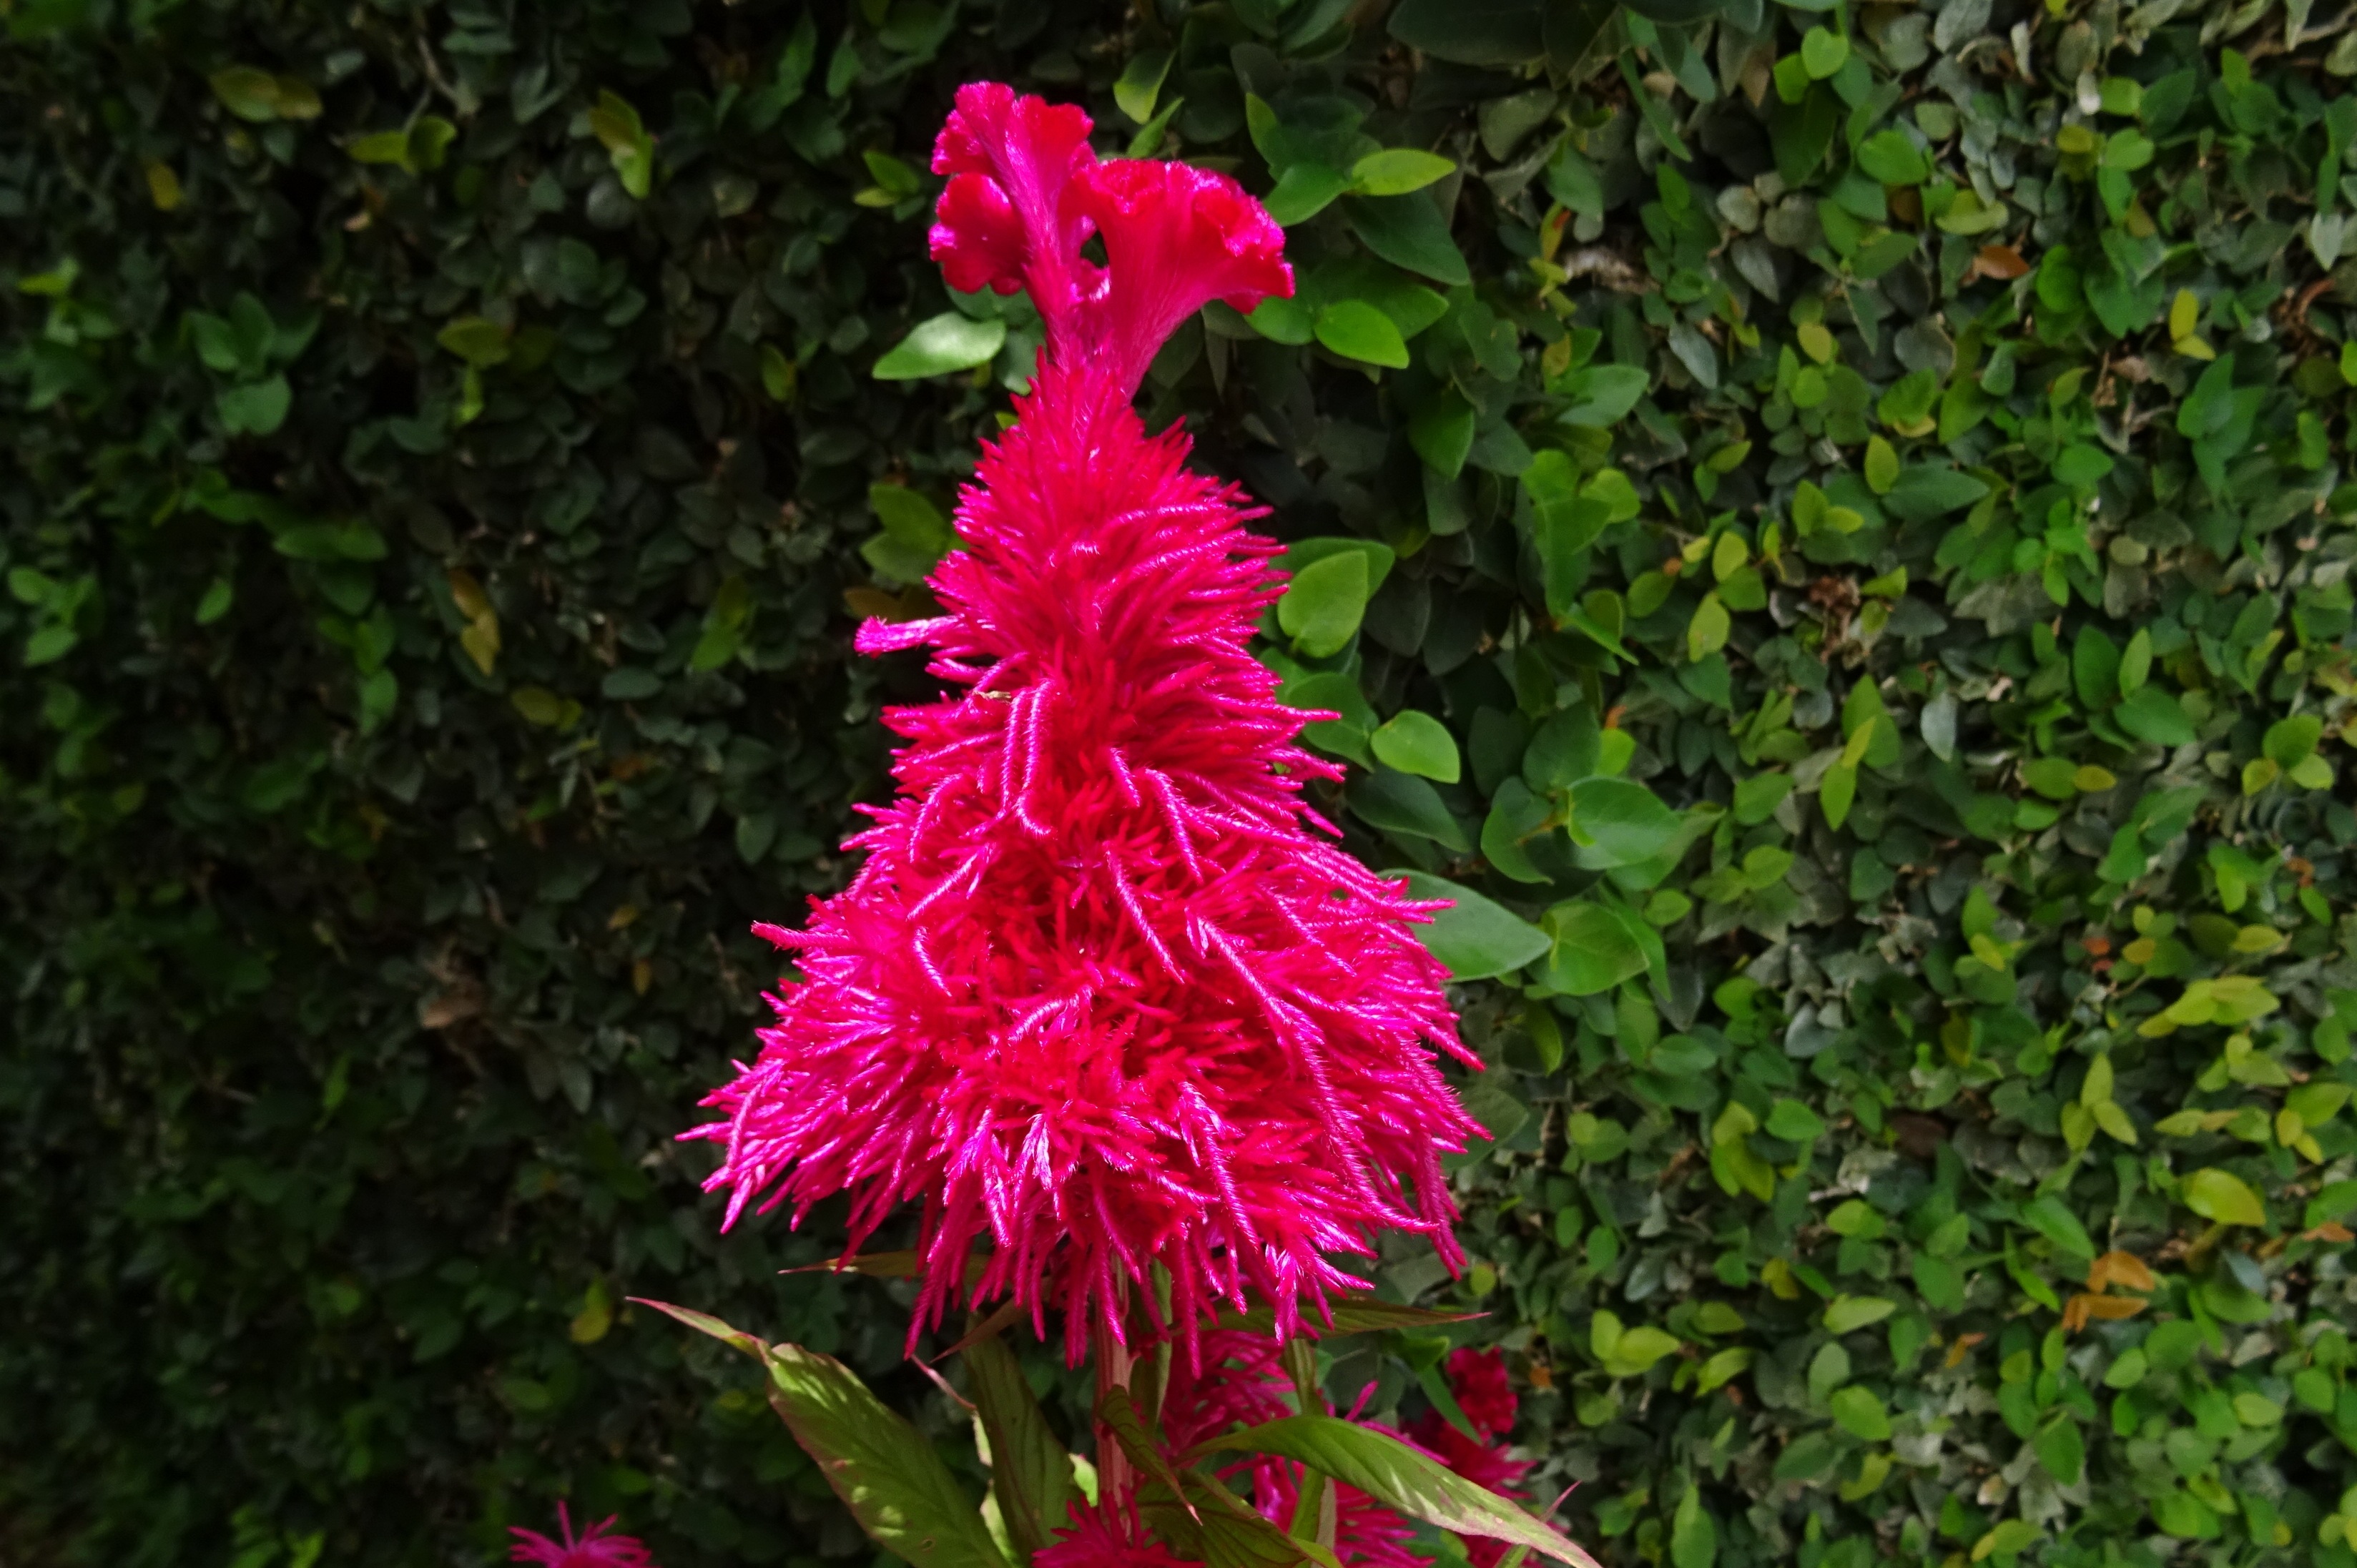
grass, blossom, plant, leaf, flower, bloom, red, botany, pink, dharwad, flora, freshness, gardening, shrub, india, ornamental, gladiolus, cockscomb, flowering plant, lalmurga, haolei, kozhi poo, celosia argentea, amaranthaceae, land plant